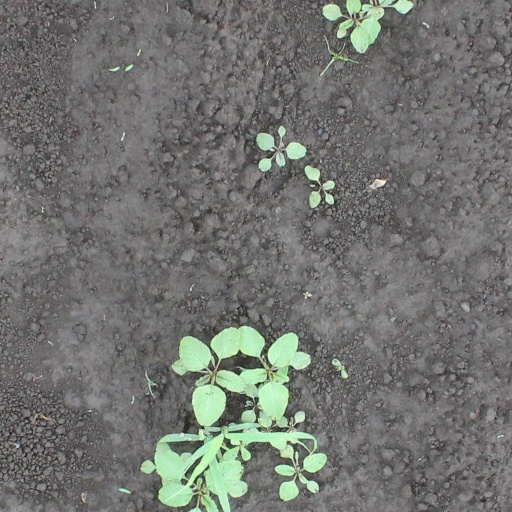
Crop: soybean